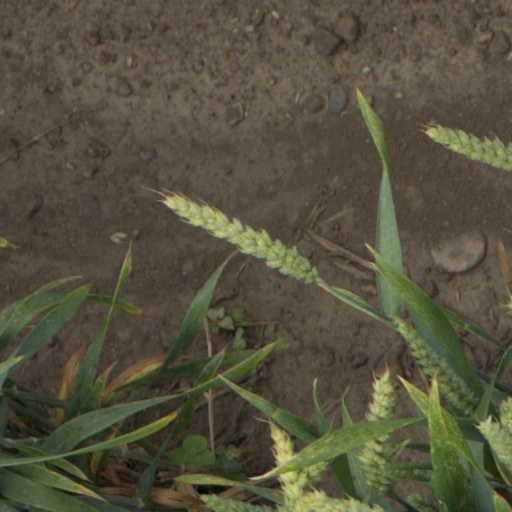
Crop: wheat